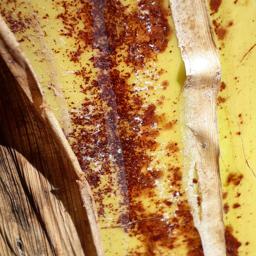
Label: PSEUDOSTEM WEEVIL